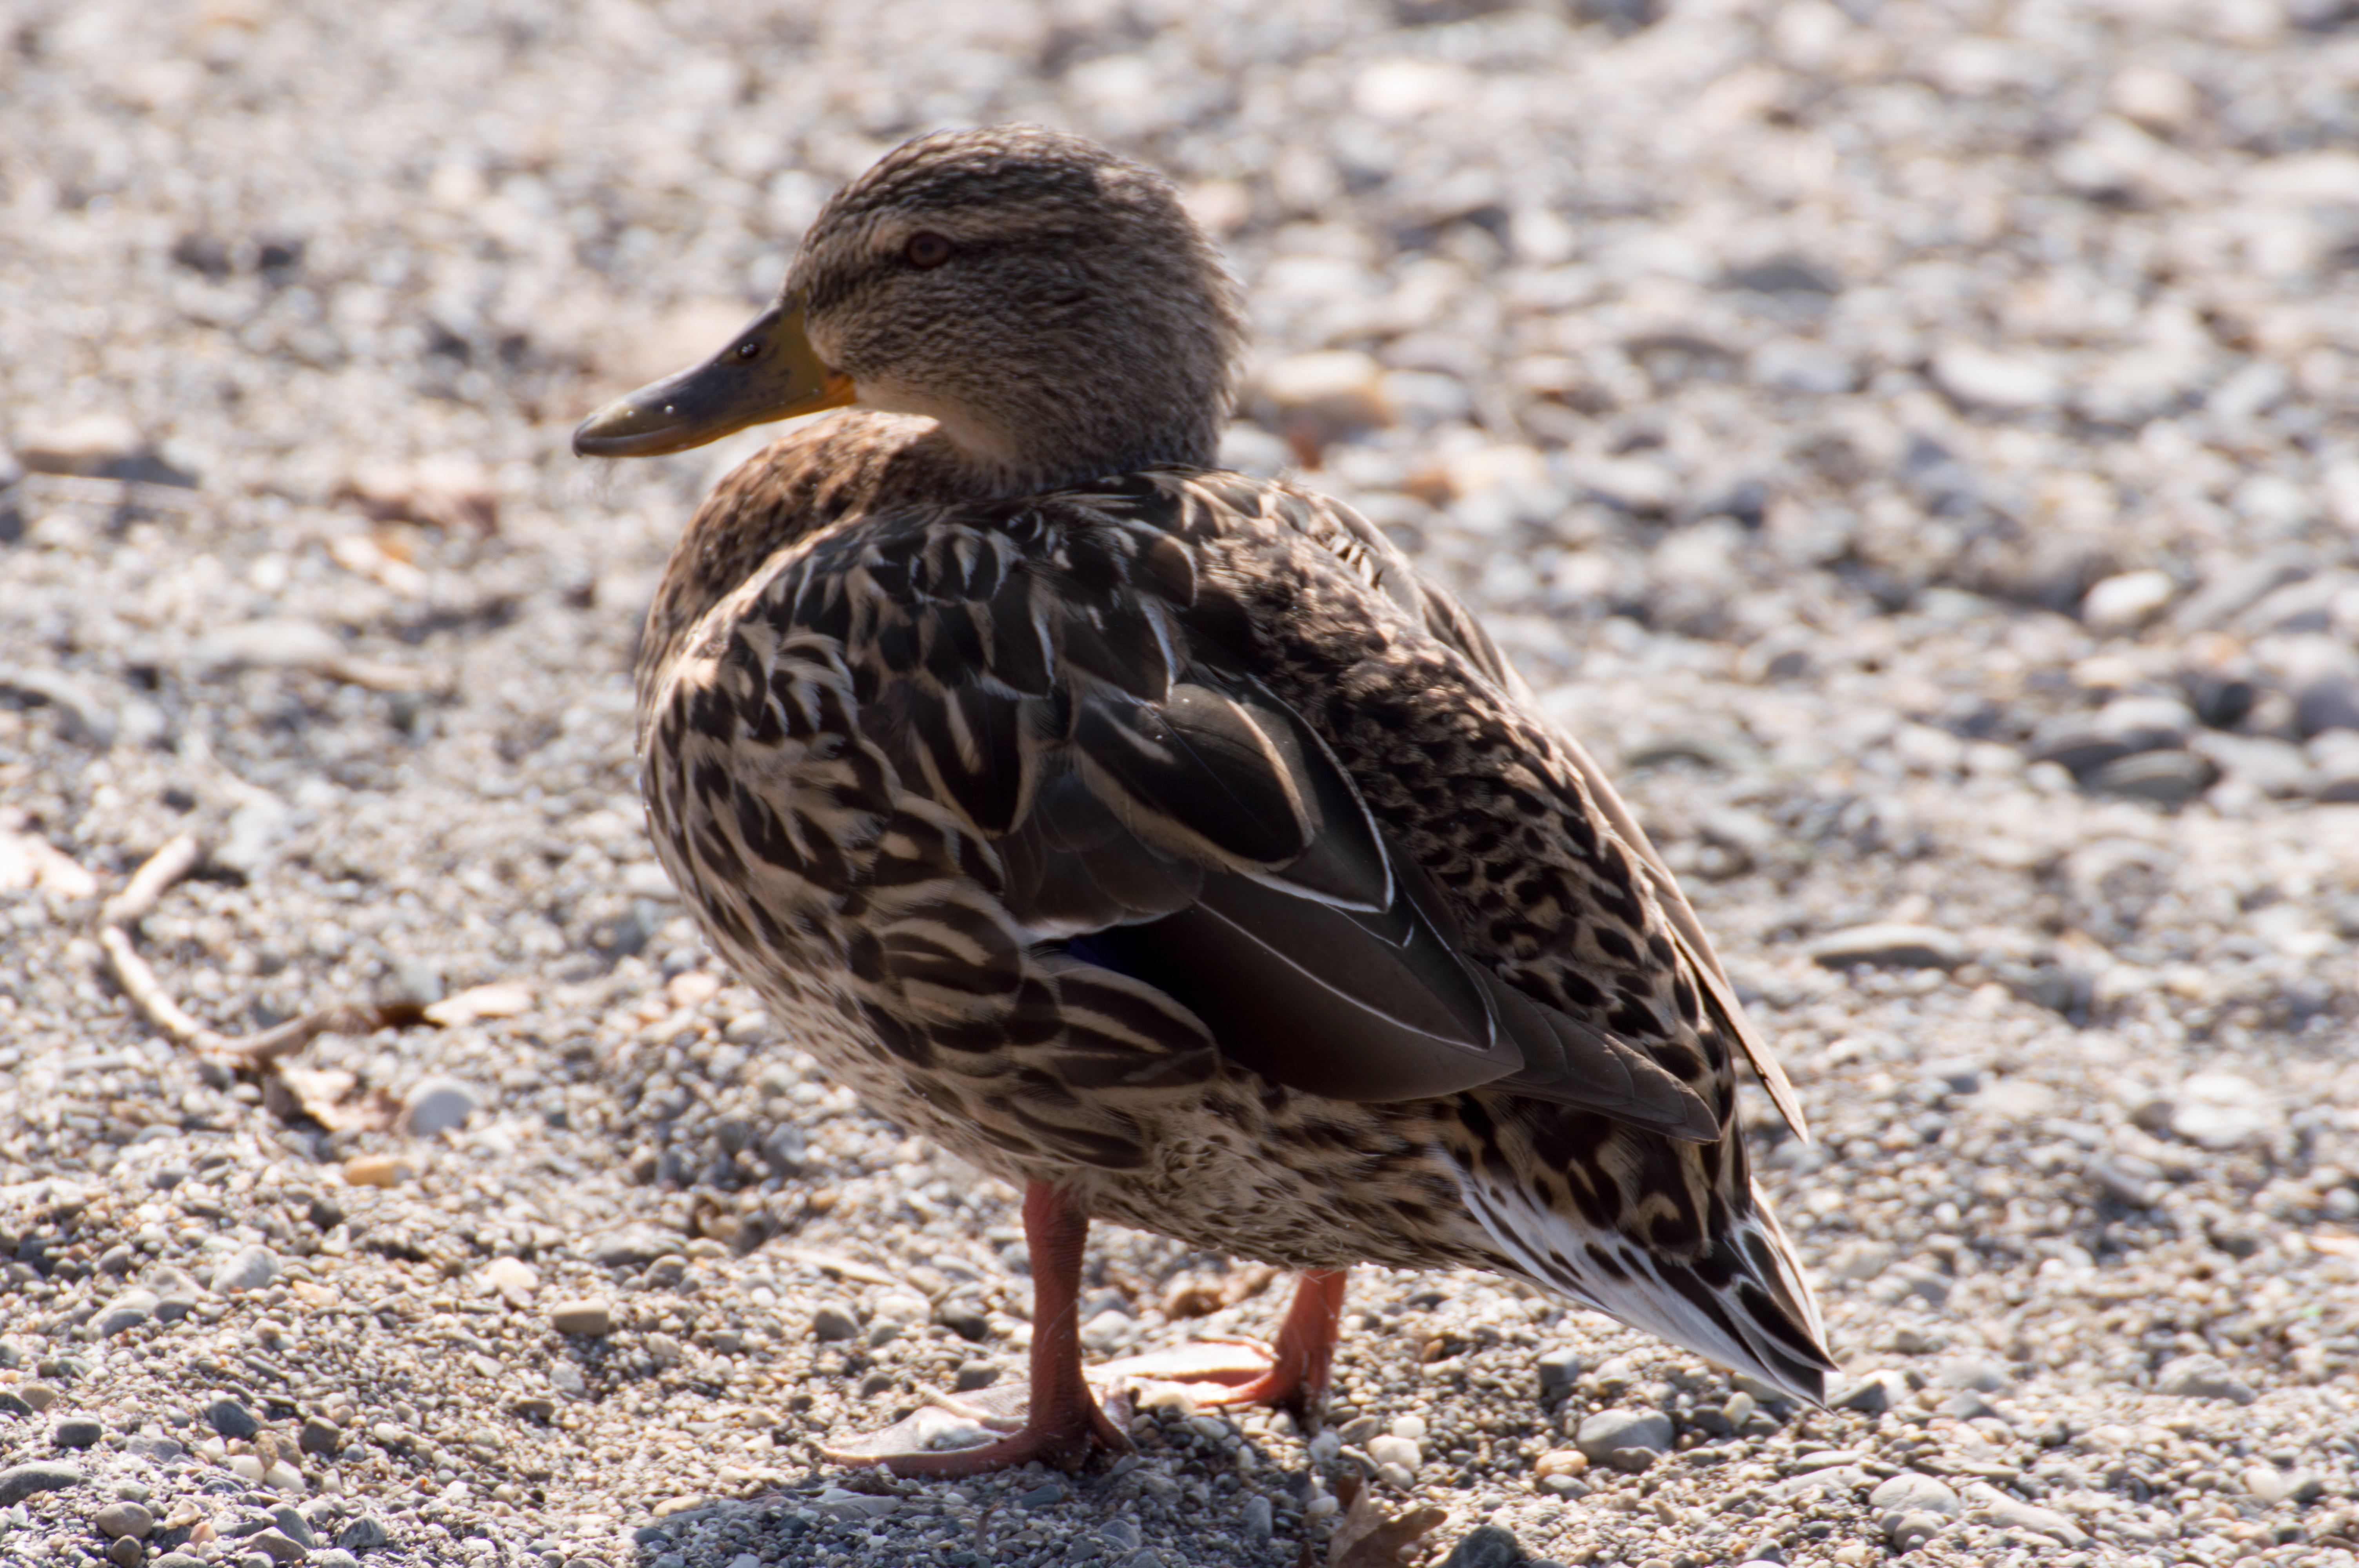
nature, bird, wing, wildlife, beak, fauna, poultry, close up, duck, vertebrate, waterfowl, water bird, mallard, duck bird, ducks geese and swans